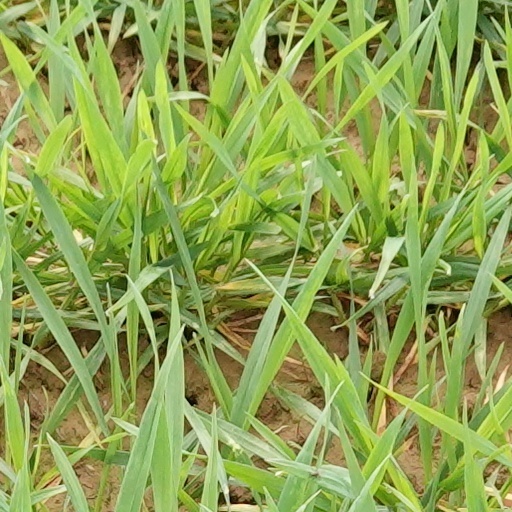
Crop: wheat